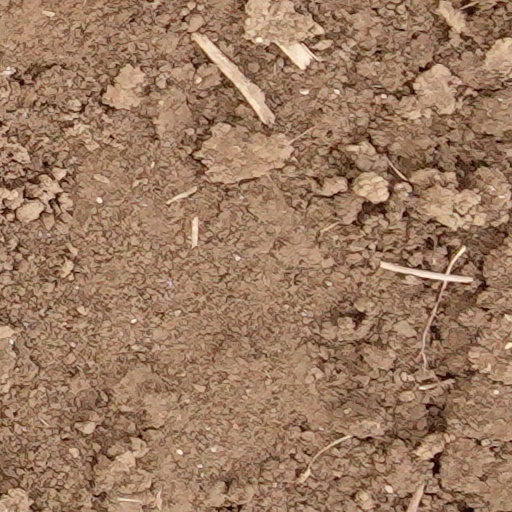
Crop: wheat